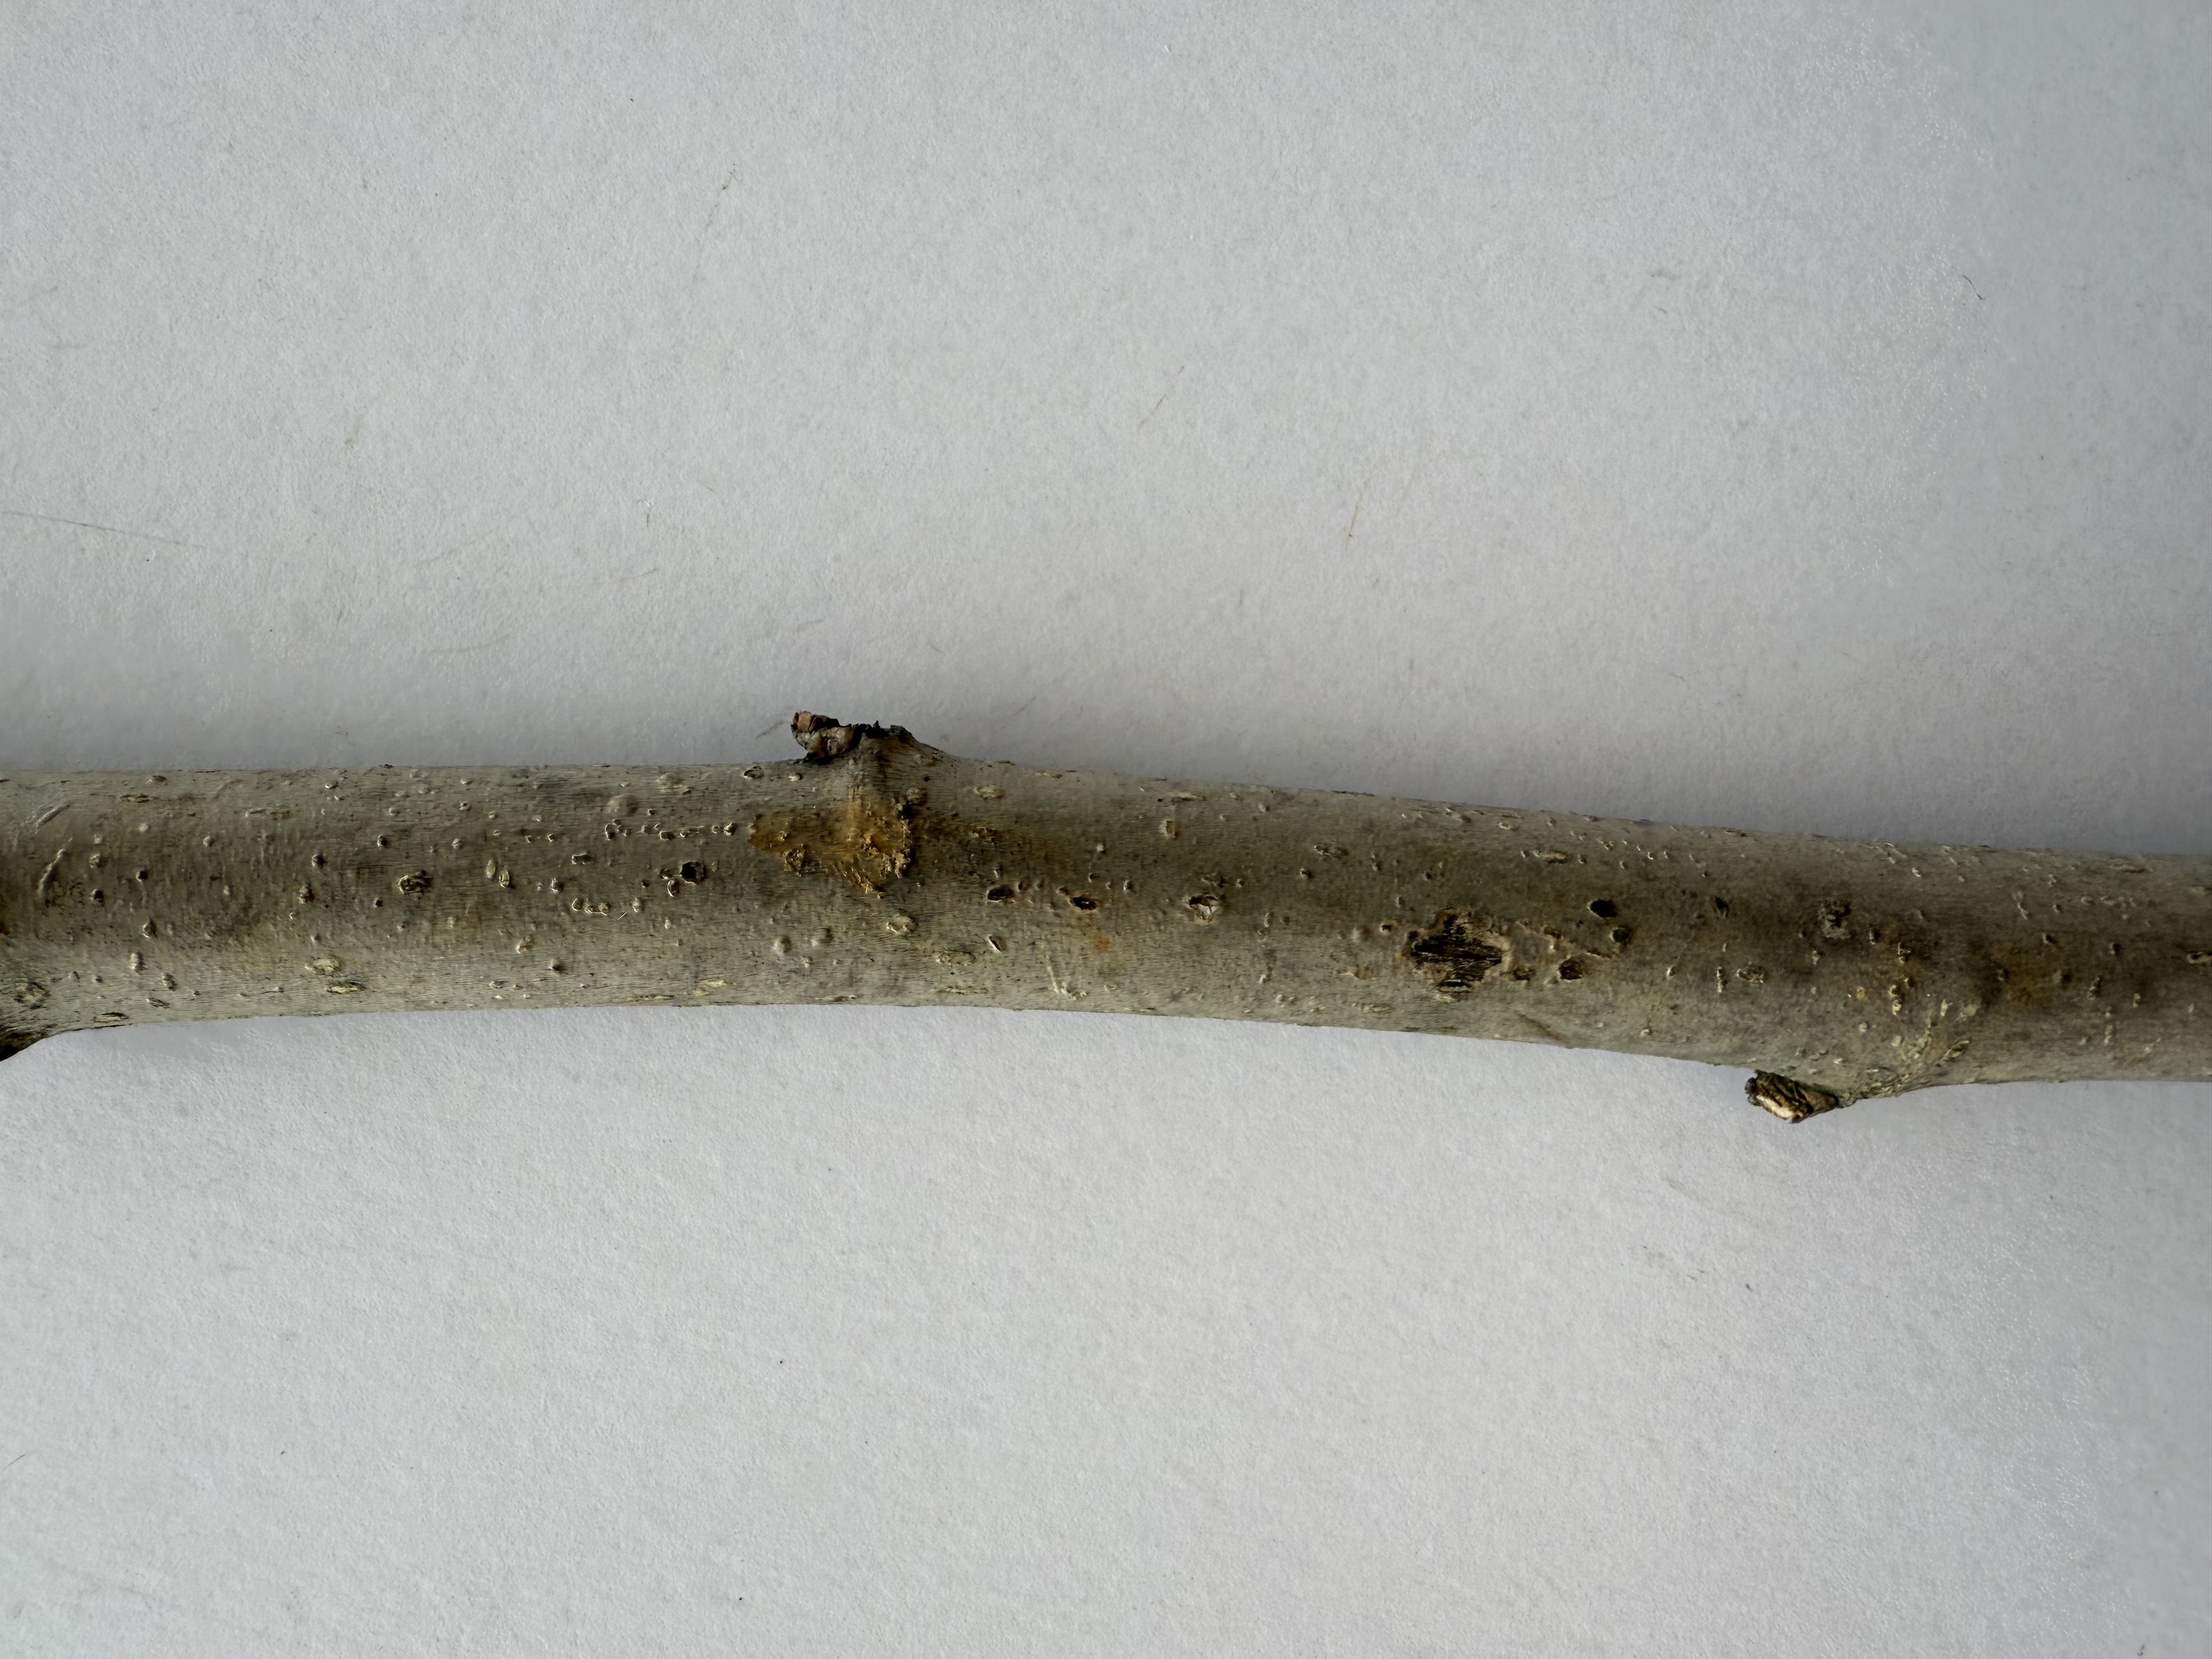
Variety: White Mulberry